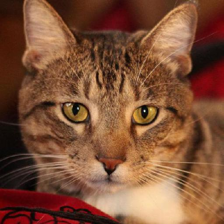
Label: animals